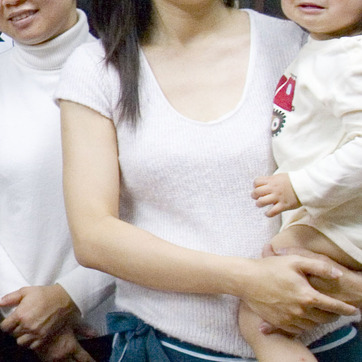
Material: fabric